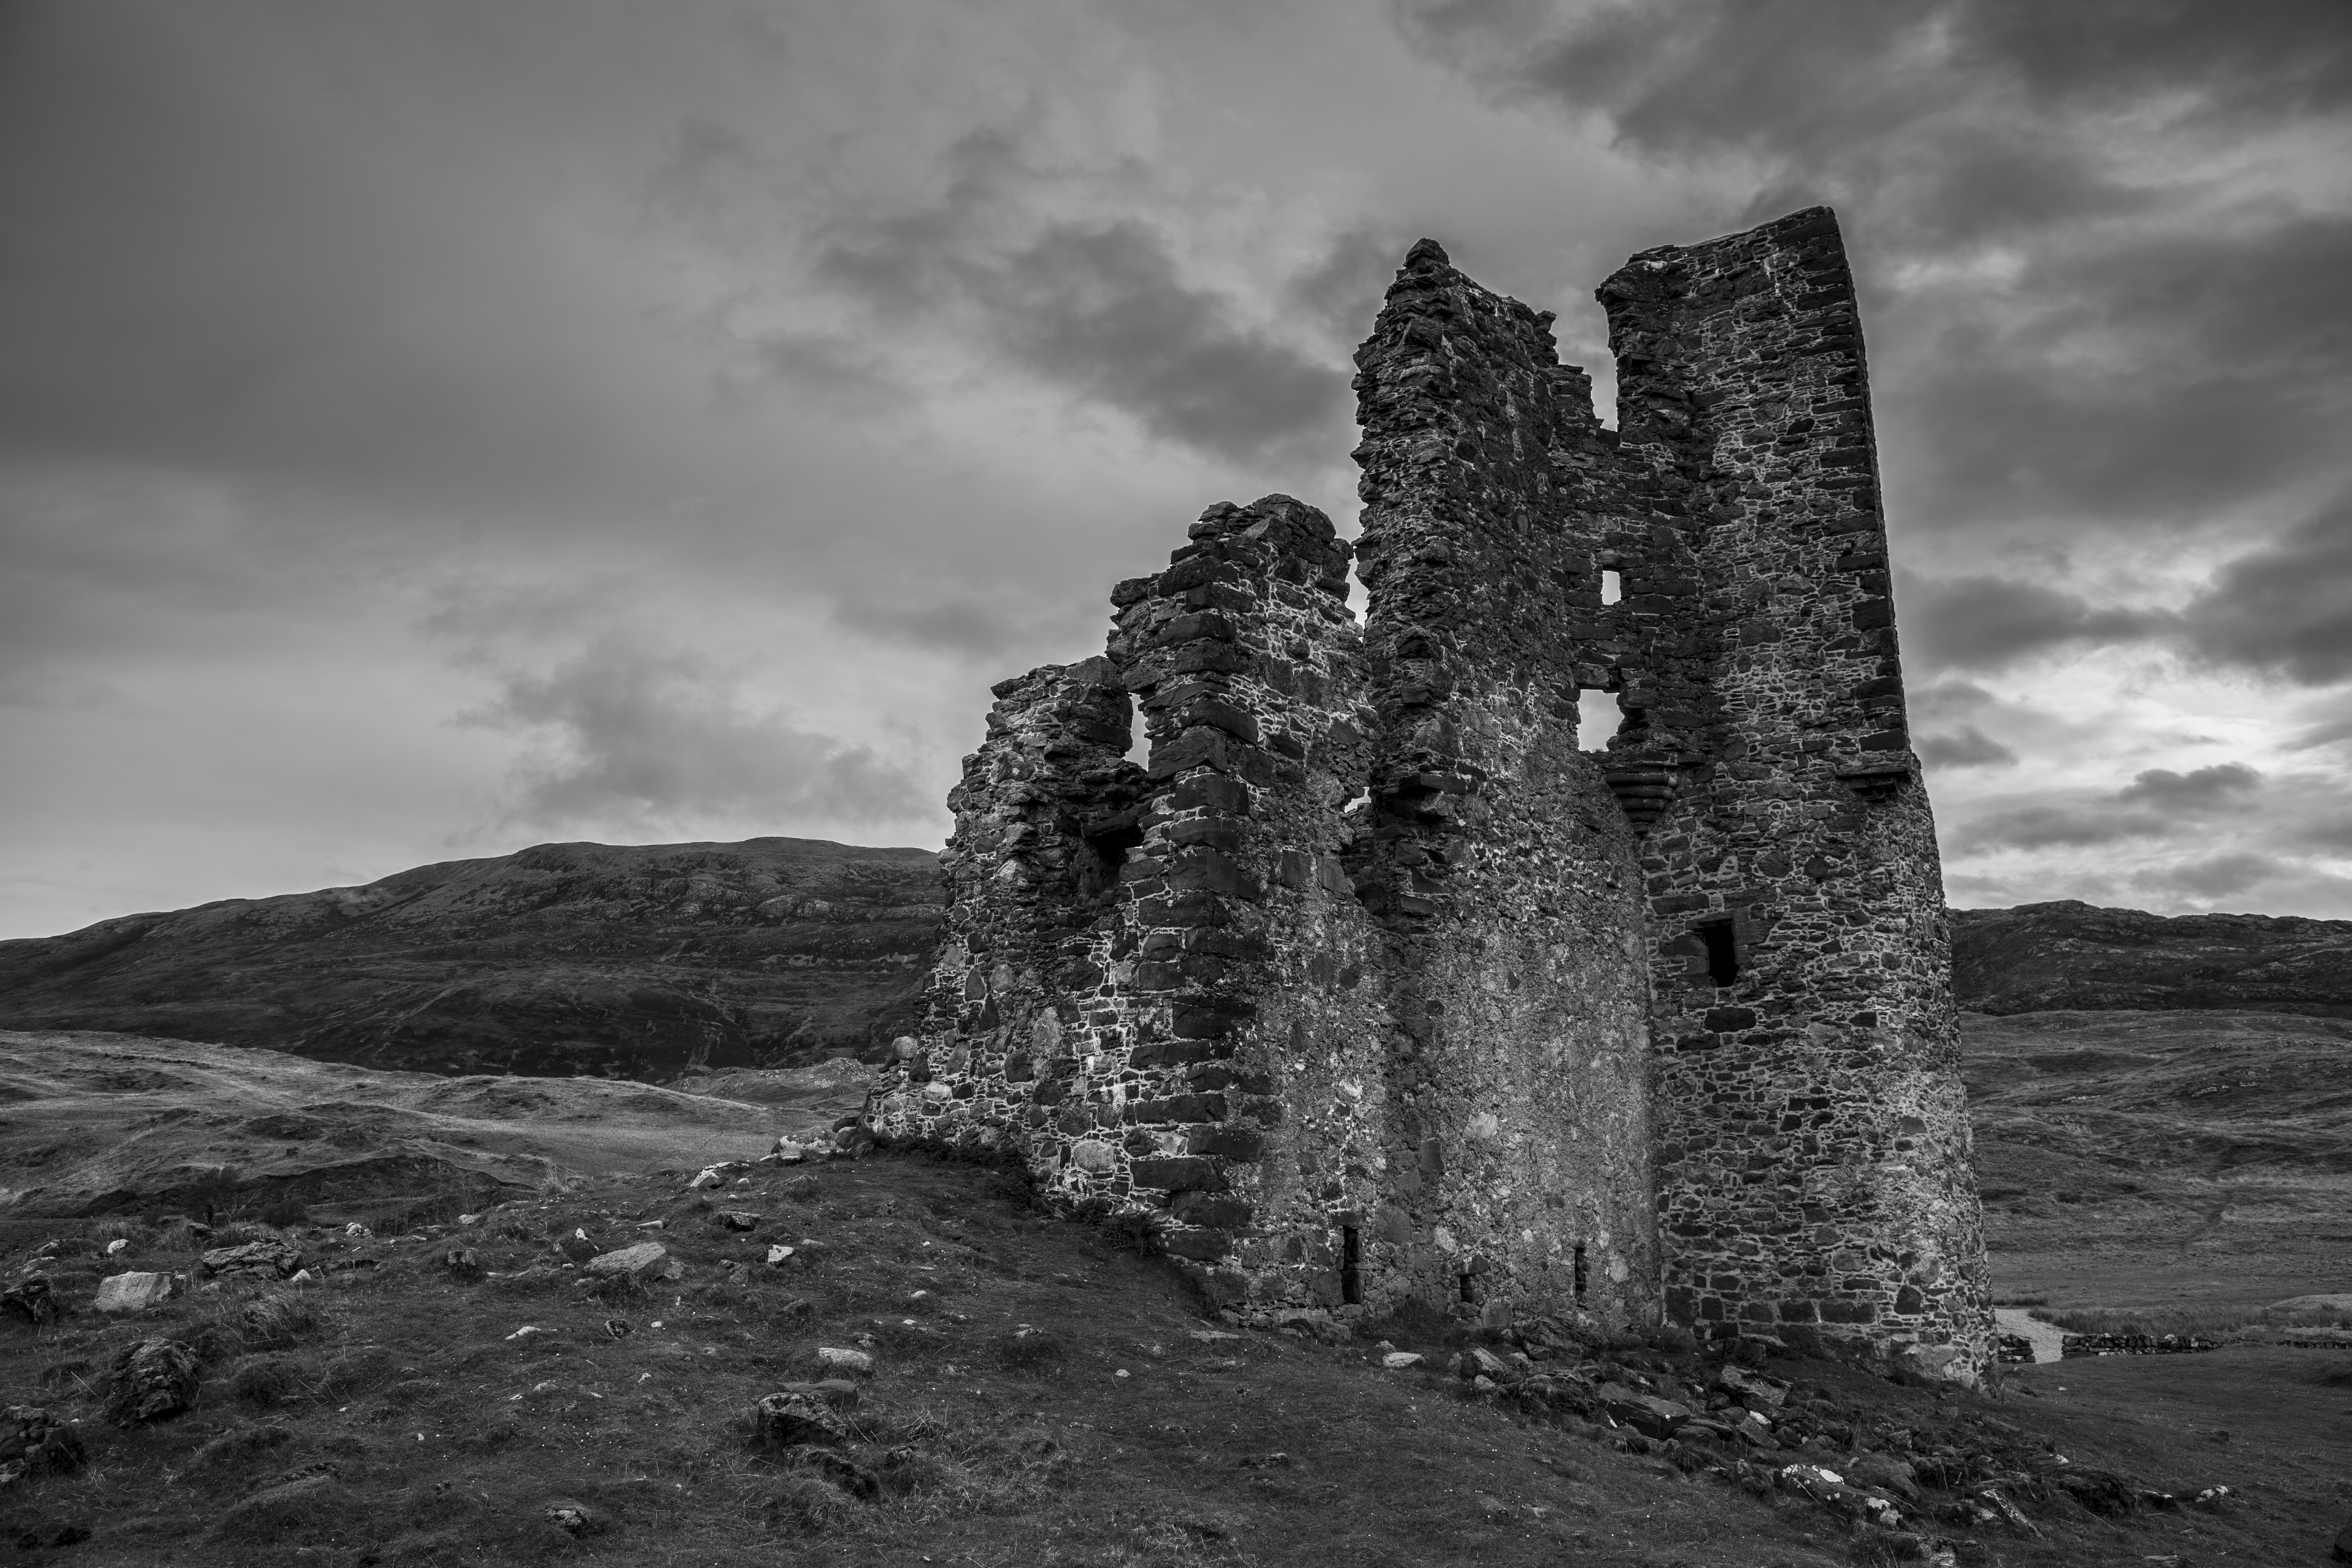
sea, rock, mountain, cloud, black and white, sky, white, building, stone, monument, tower, castle, ancient, landmark, darkness, ruin, black, monochrome, ruins, archeology, scotland, highlands, monochrome photography